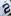
Number: 2